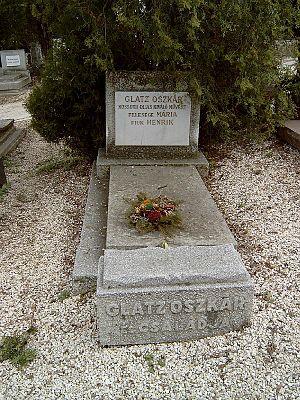
Oszkár Glatz, né le 13 octobre 1872 à Budapest – mort le 23 février 1958 dans la même ville, est un peintre naturaliste hongrois de style post-impressionniste issu de l'école de Nagybánya. Peintre ethnographe et de plein air, il s'attache à représenter le mouvement et l'unité de l'Homme et de la nature.